Nora A. Gordon

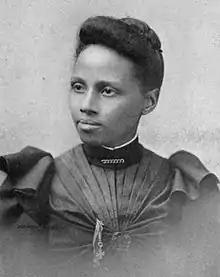

Nora Antonia Gordon was born in Columbus, Georgia to parents who had been slaves of Governor John B. Gordon. She attended a Christian missionary school in Cleveland, Ohio and after graduating, enrolled in seminary school in 1882. In 1888 she graduated from Spelman Seminary (which later became Spelman College).